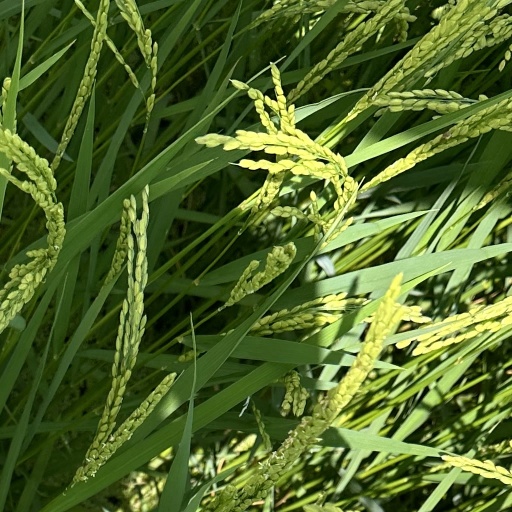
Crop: rice